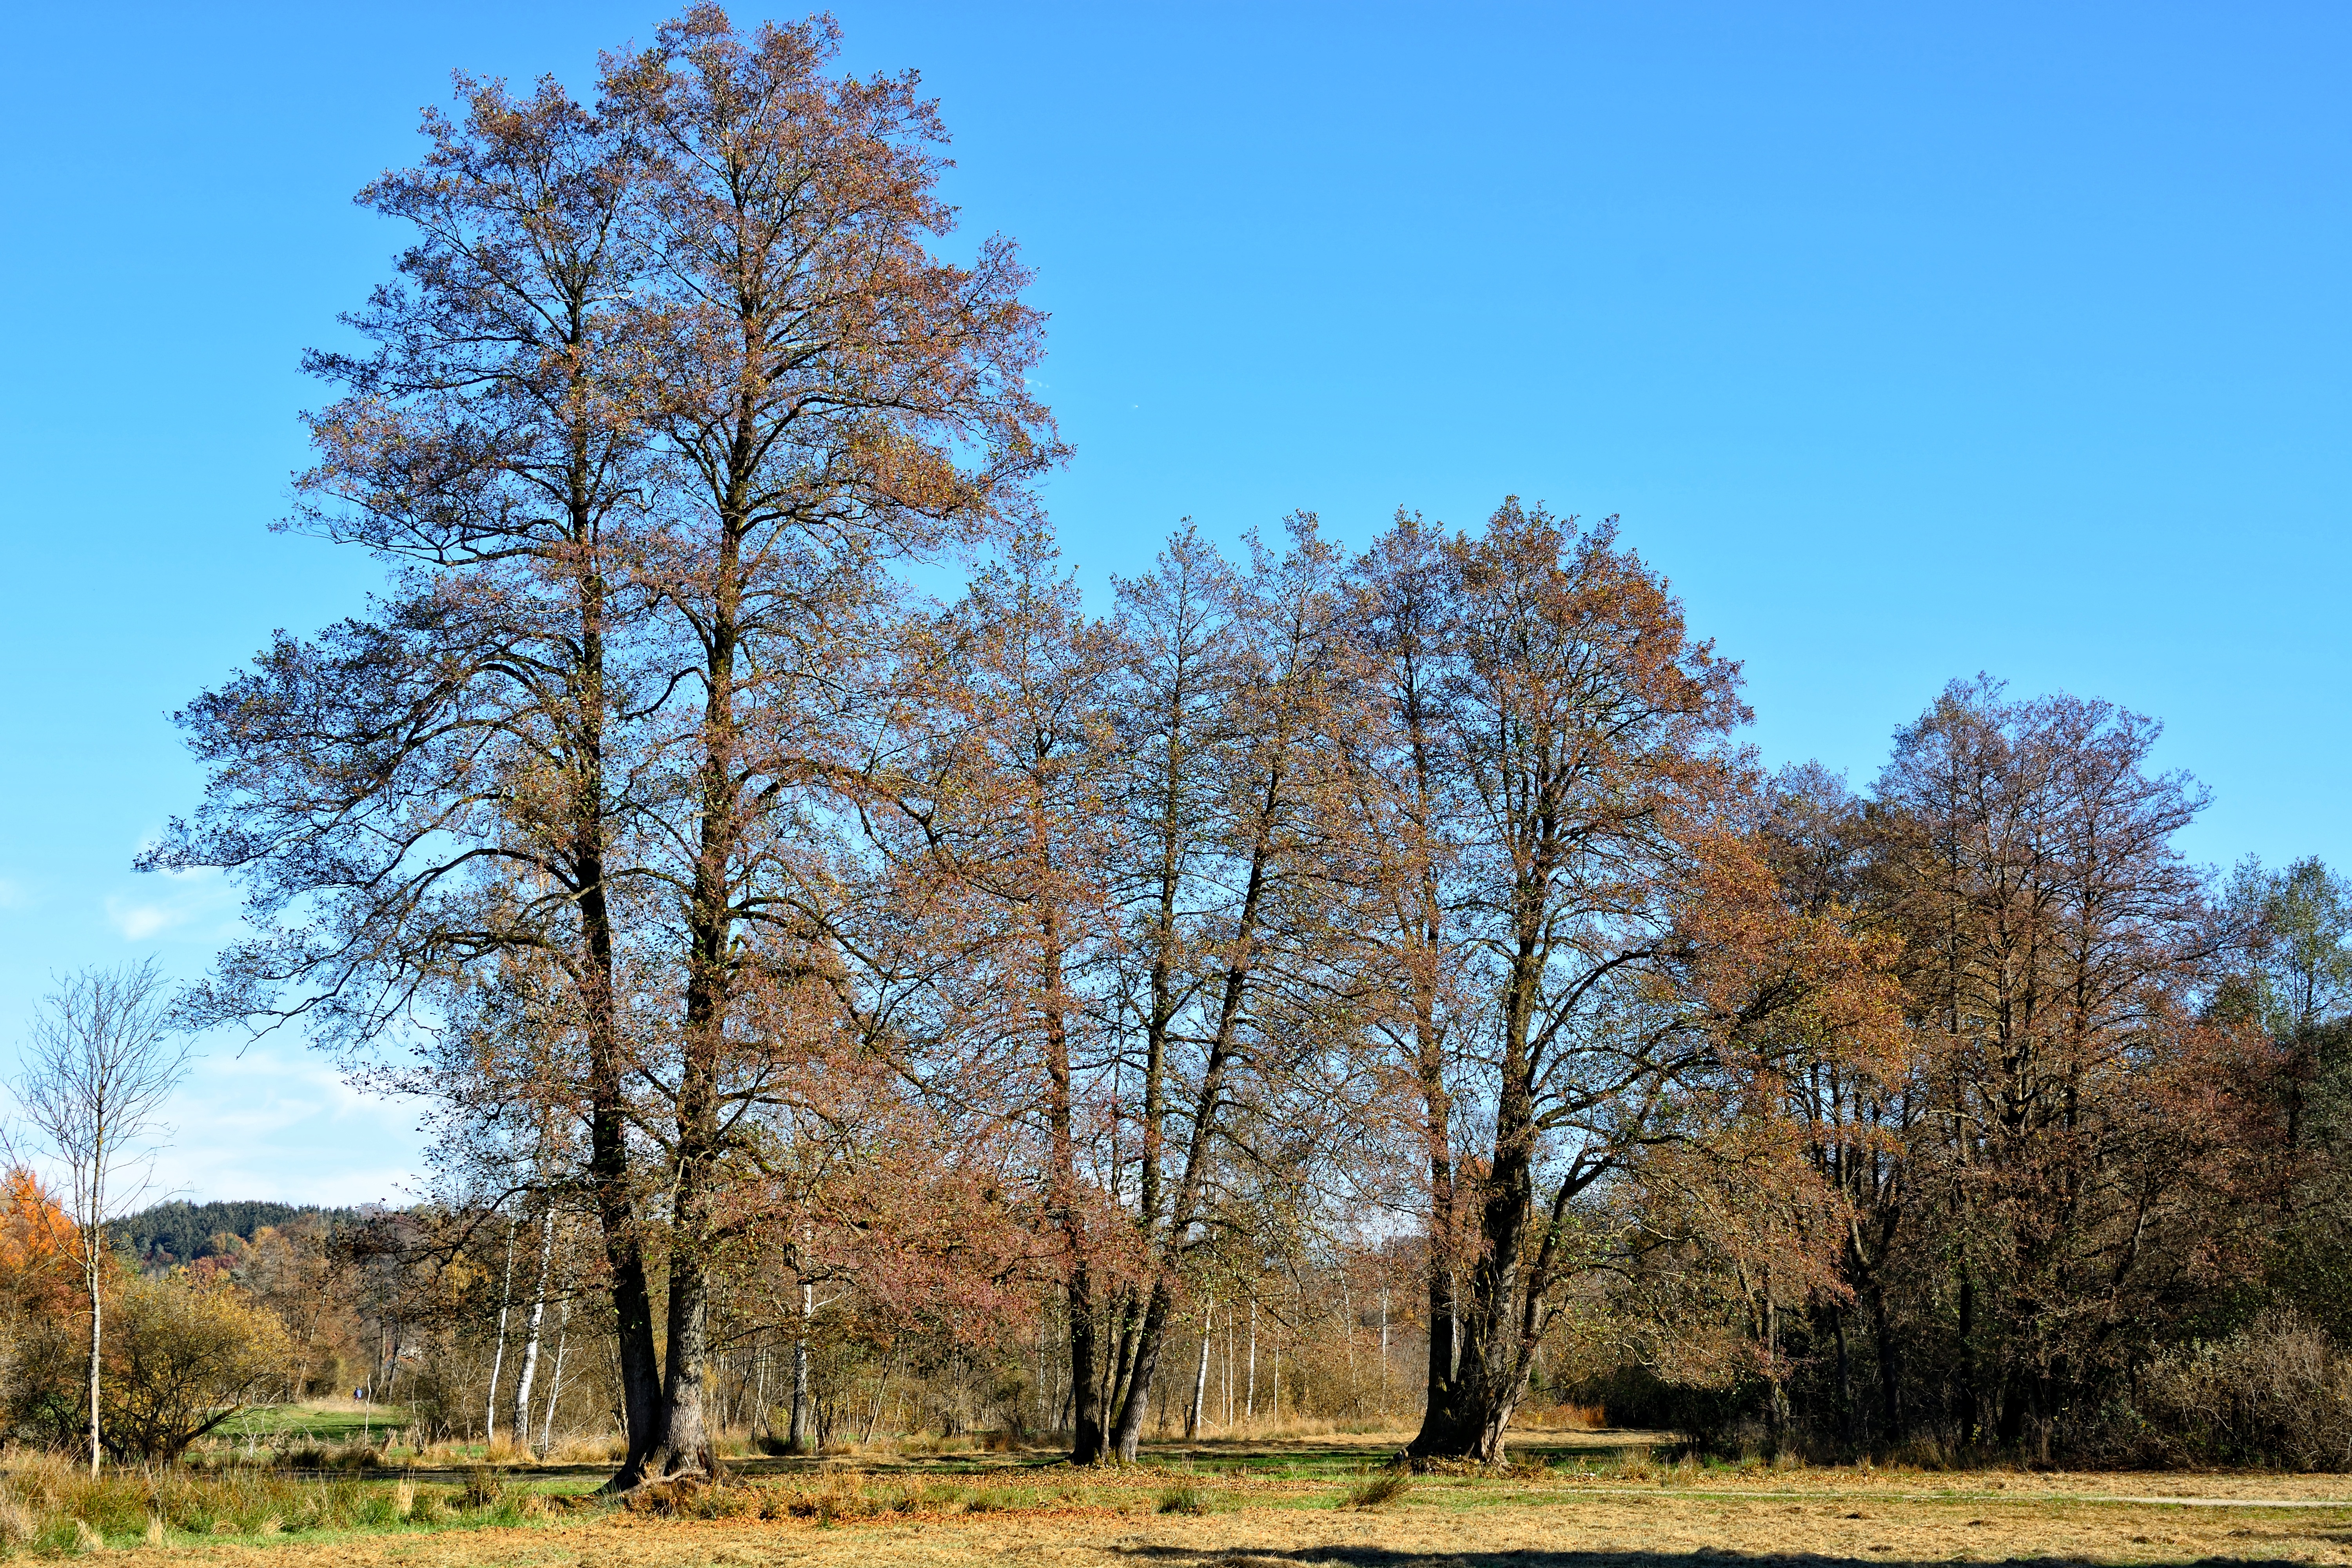
landscape, tree, nature, forest, plant, sky, hiking, field, meadow, prairie, leaf, atmosphere, walk, green, pasture, autumn, holiday, romantic, leisure, season, trees, autumn mood, deciduous, grove, bavaria, woodland, habitat, mood, fall color, ecosystem, autumn colours, recovery, flowering plant, chiemgau, biome, natural environment, woody plant, land plant